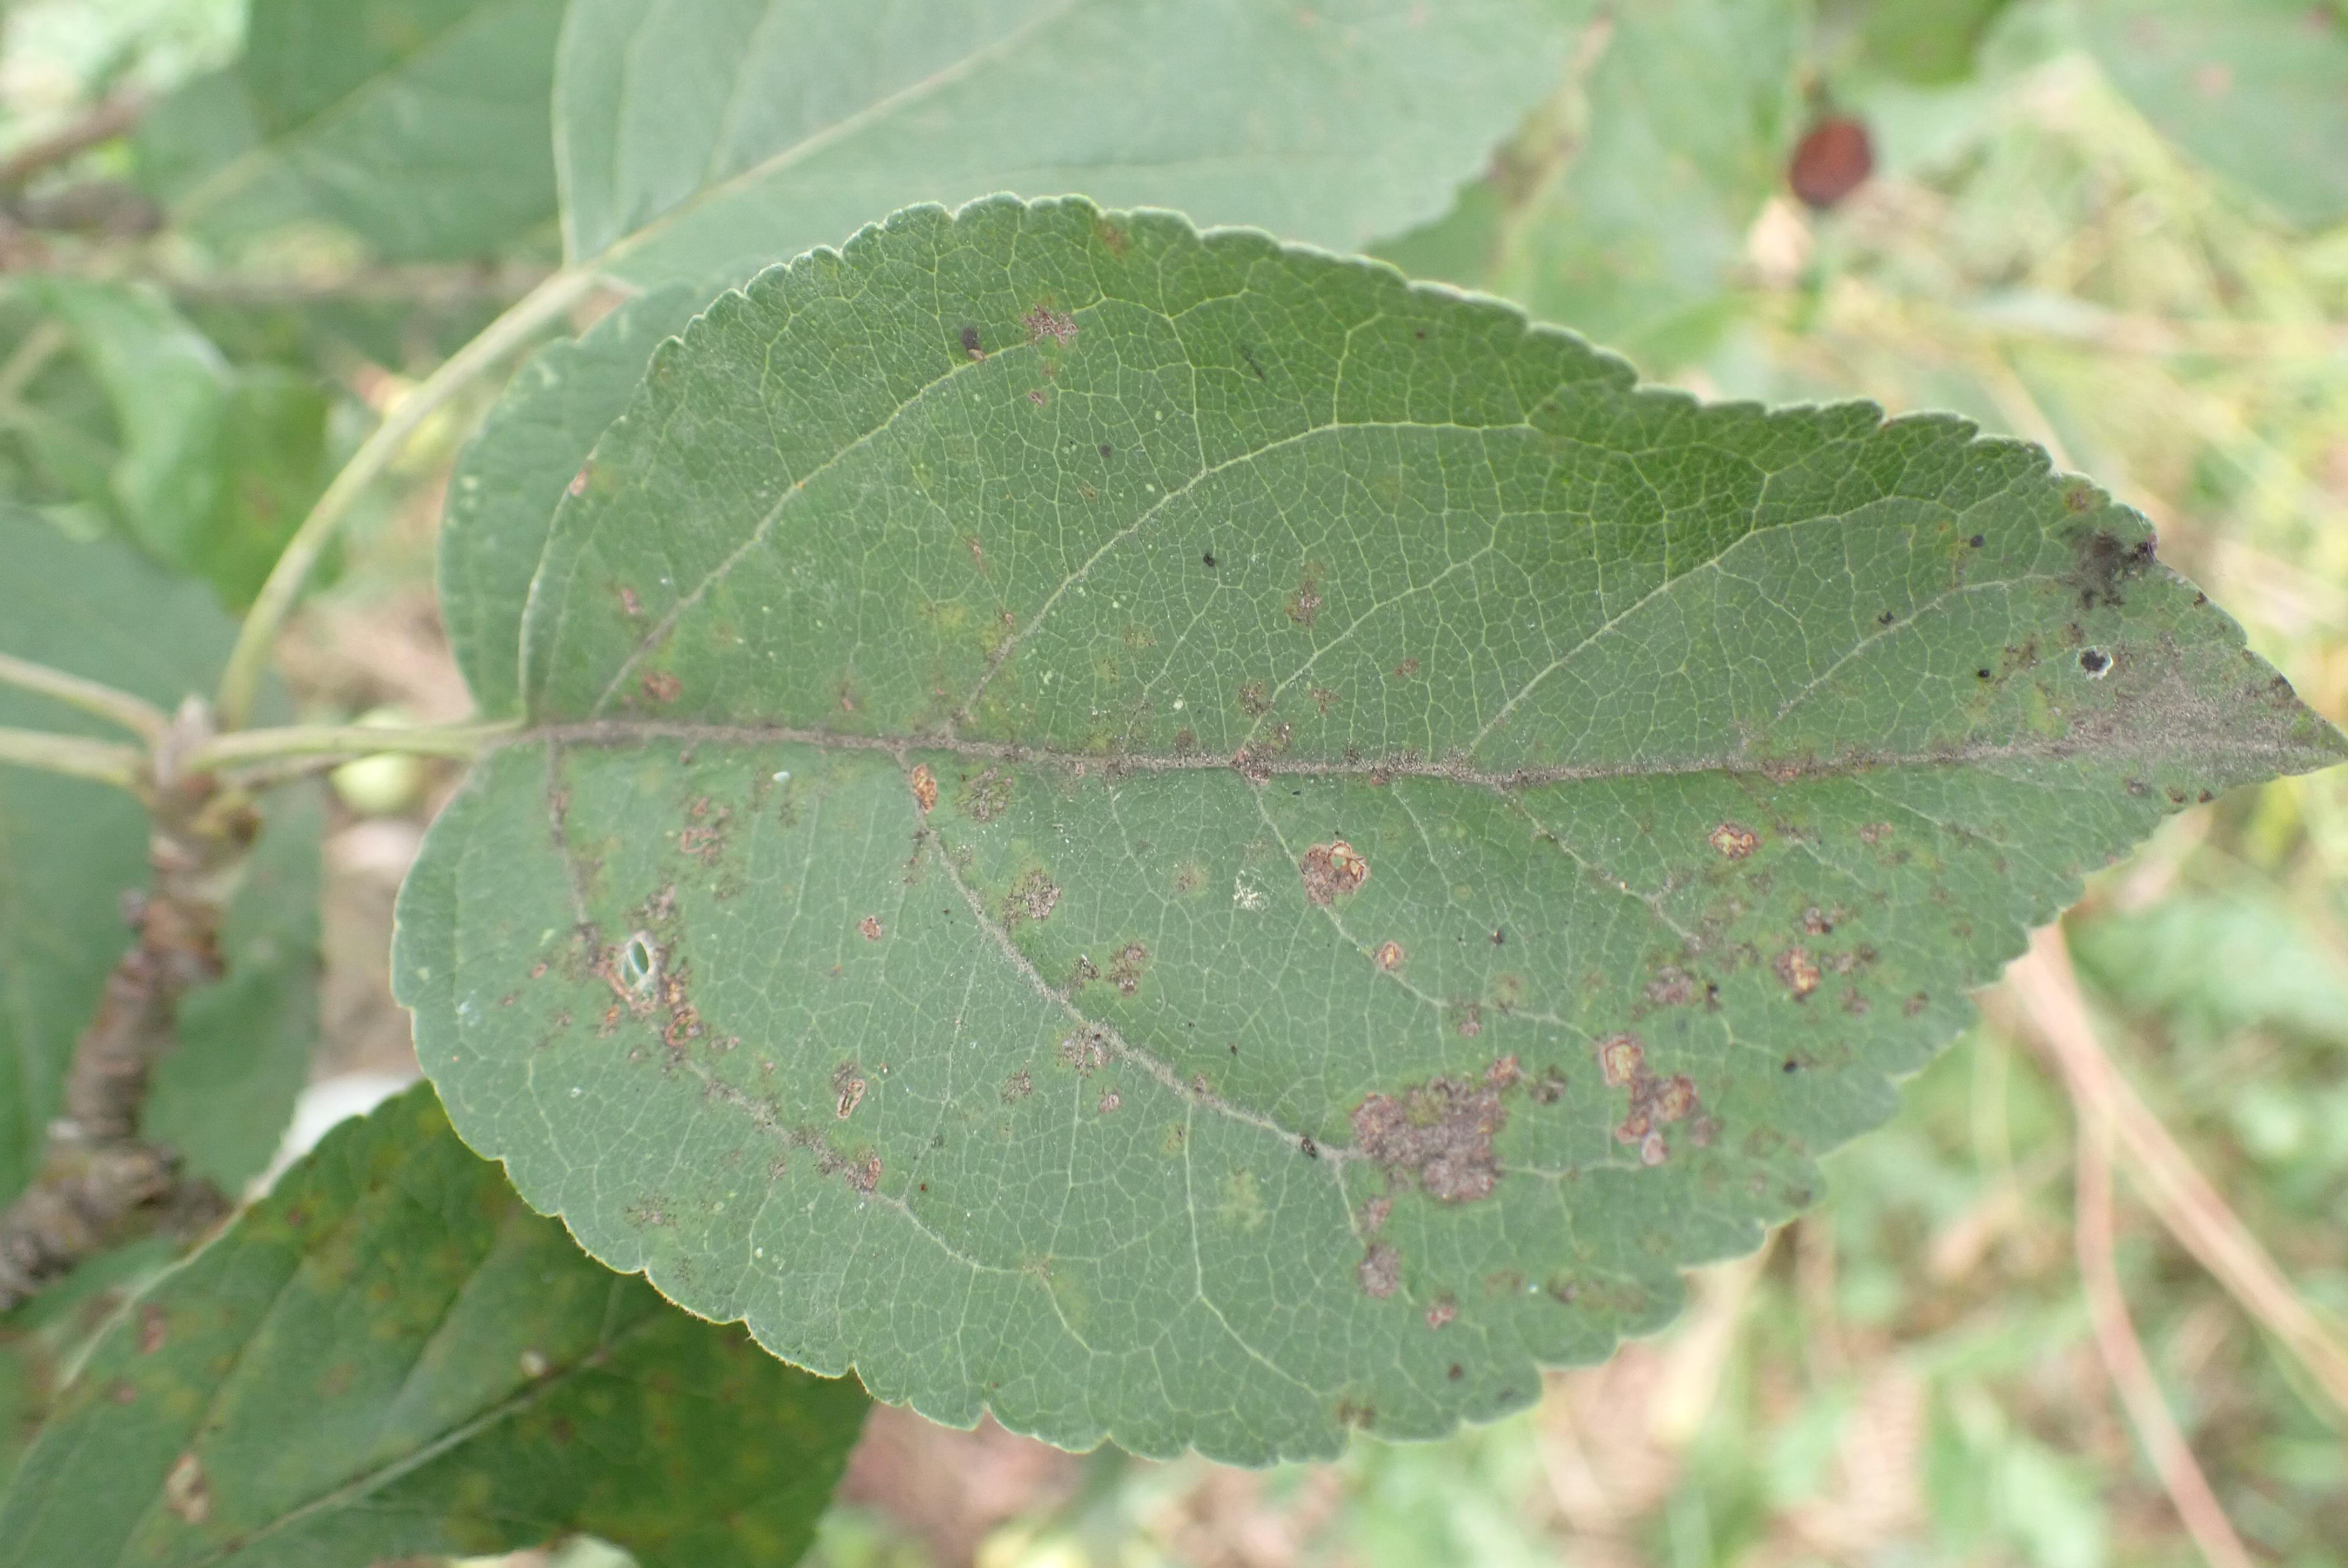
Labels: complex